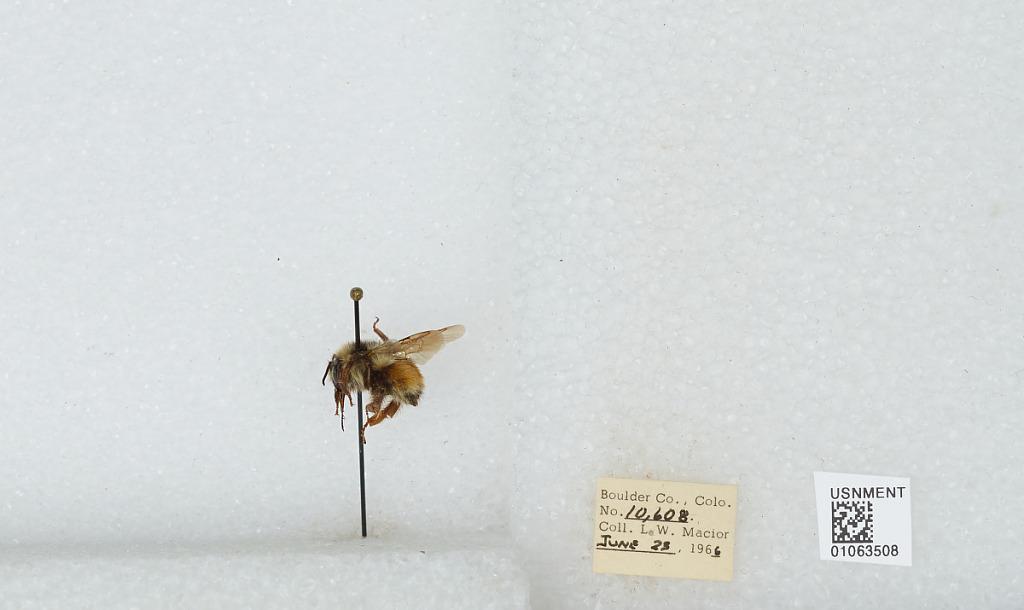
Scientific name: Bombus (Pyrobombus) bifarius Cresson
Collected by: L. Macior
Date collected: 1966-6-23
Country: United States
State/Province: Colorado
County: Boulder
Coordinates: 40.09, -105.36